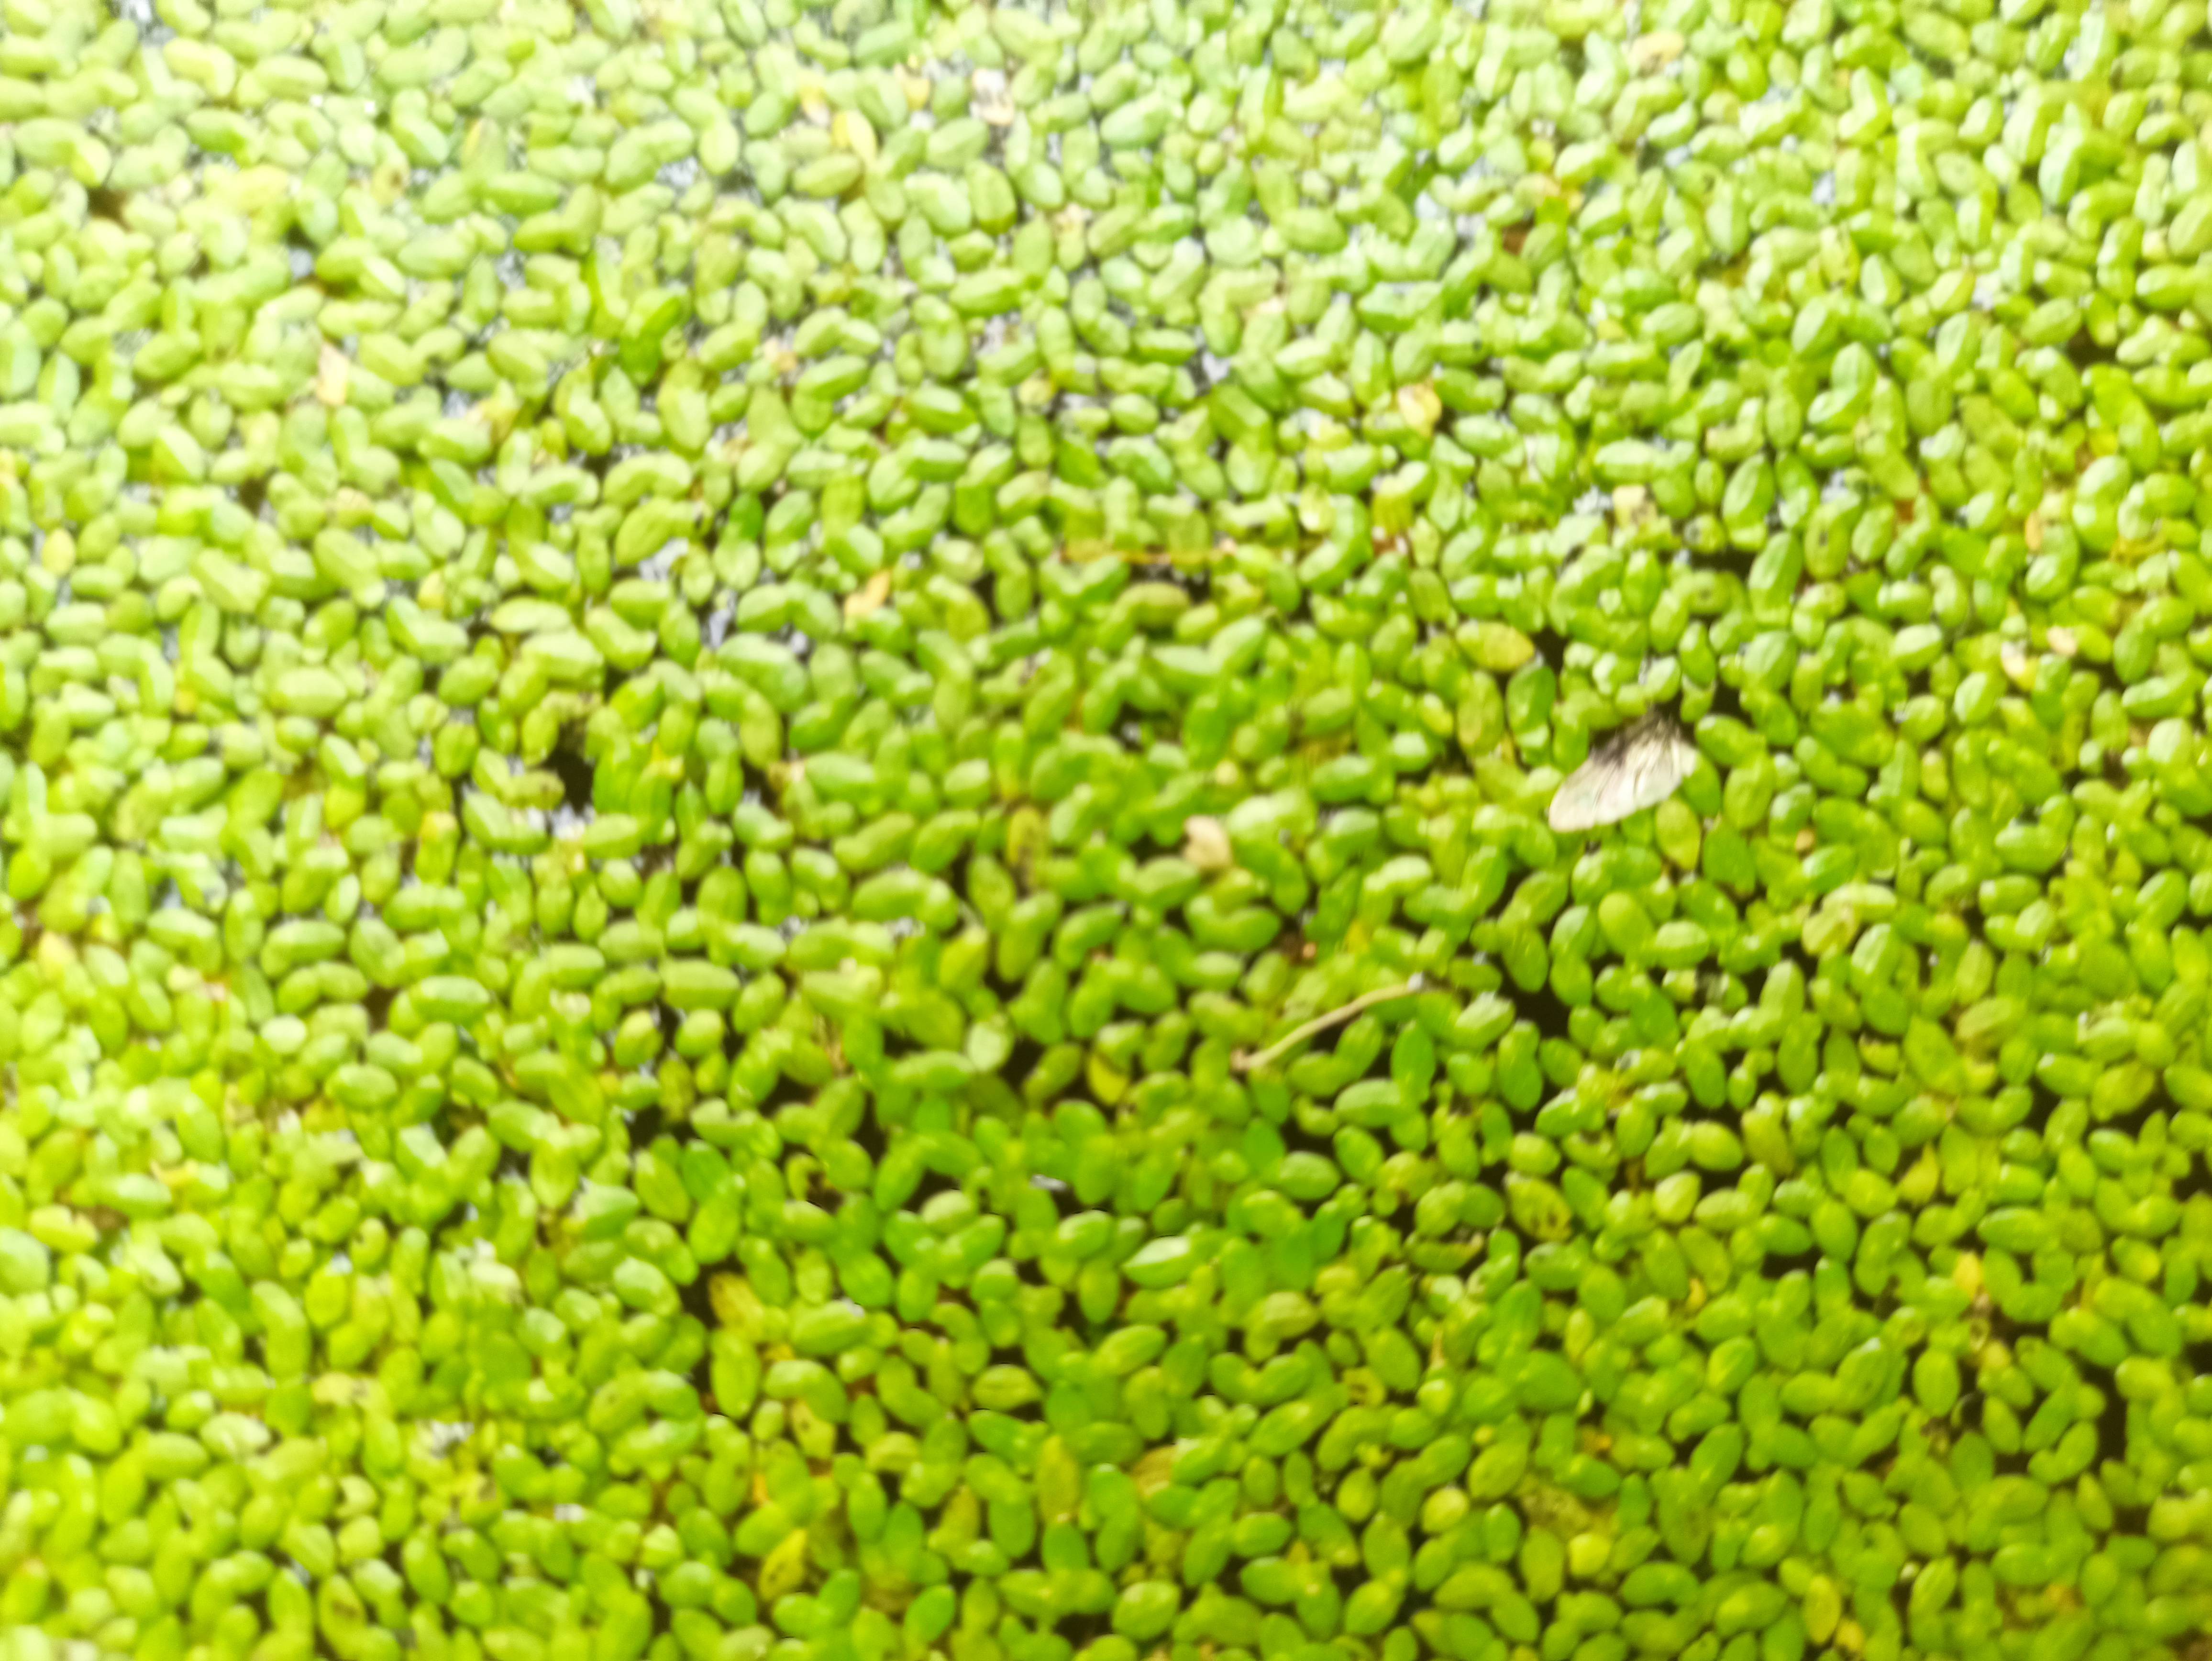
Species: Common Duckweeds (Lemna minor)